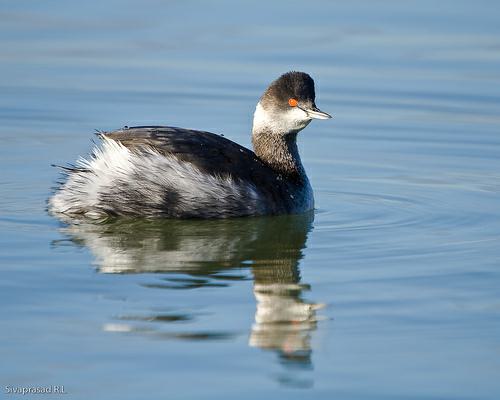
A photo of a eared grebe